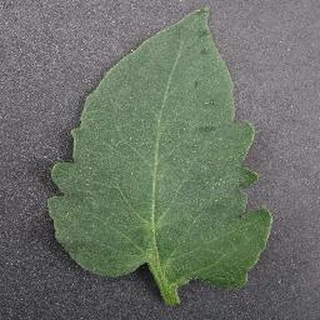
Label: healthy_tomato